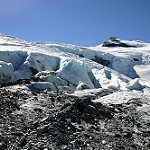
Label: glacier